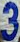
Number: 3